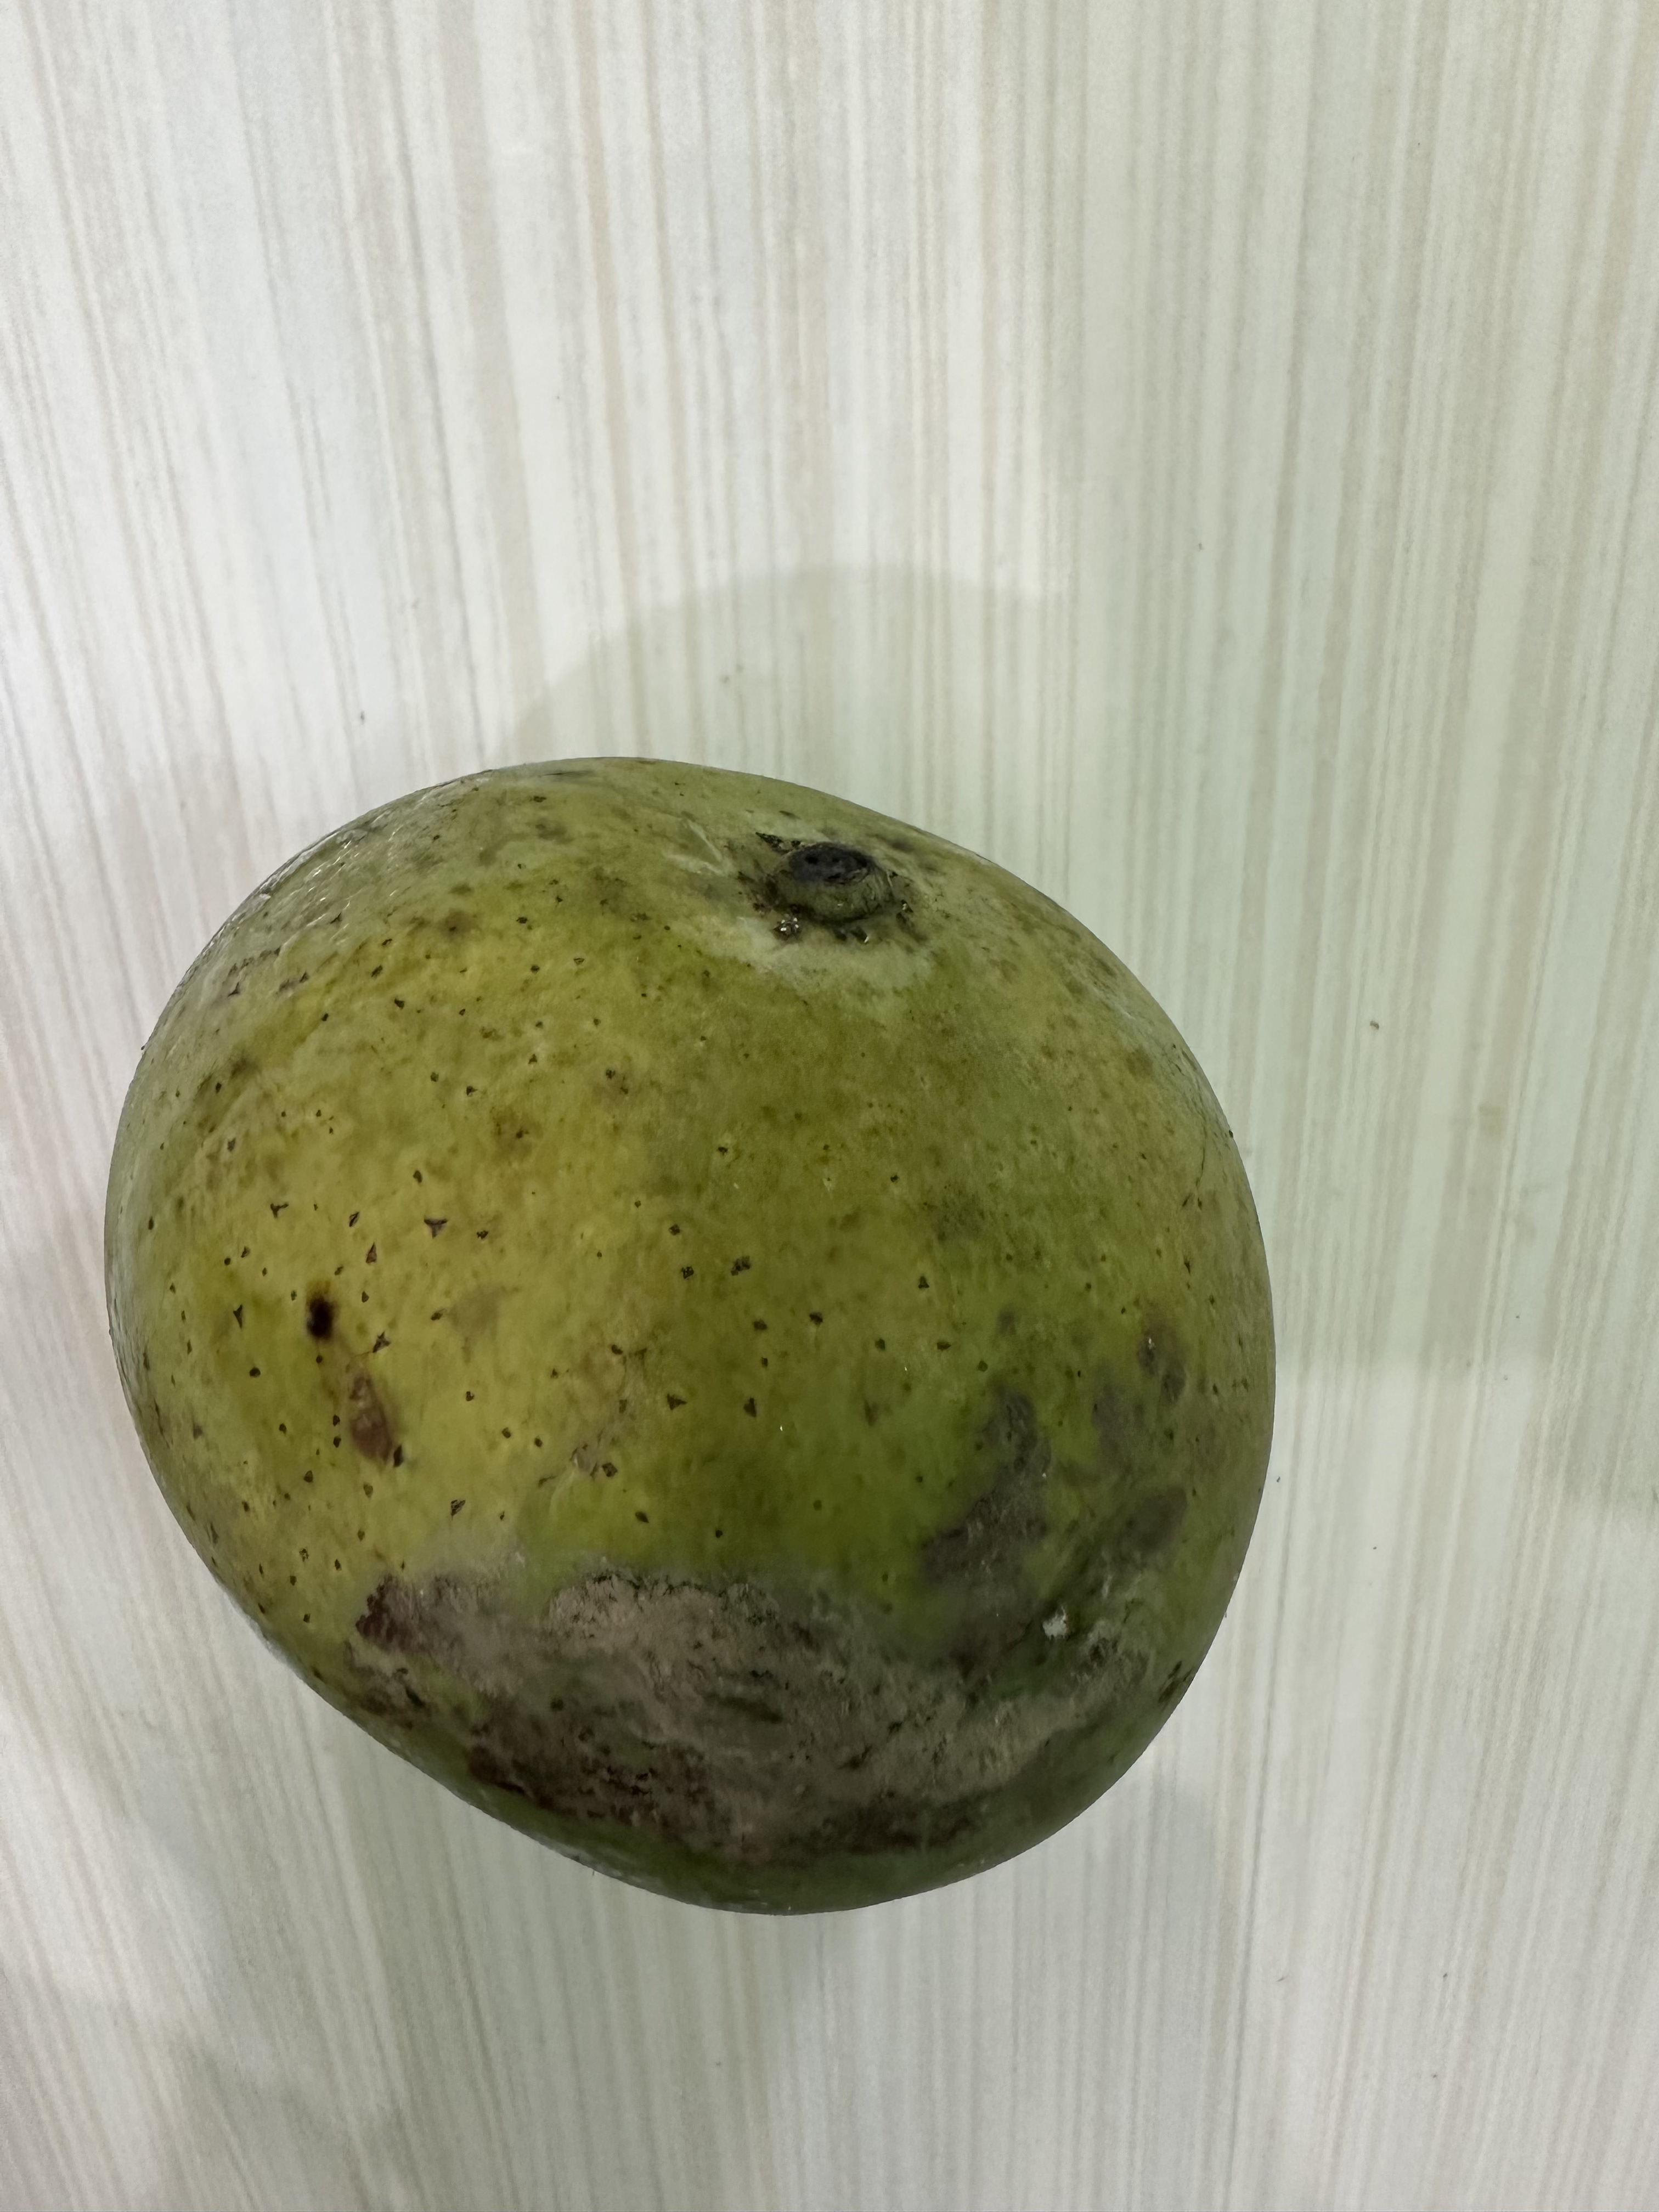
Mango variety: Harivanga